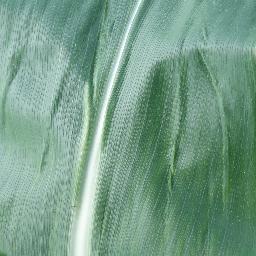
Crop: corn
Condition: (maize)_healthy